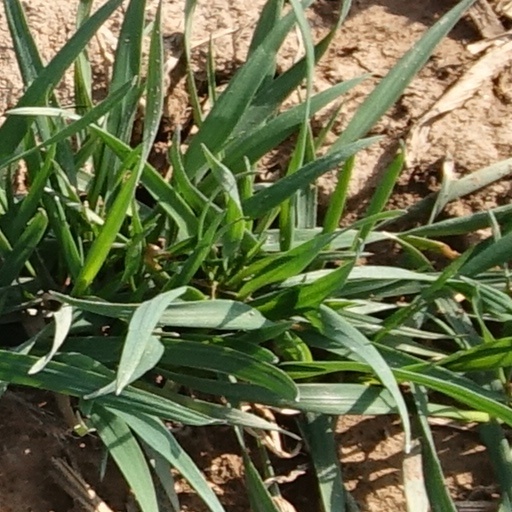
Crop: wheat